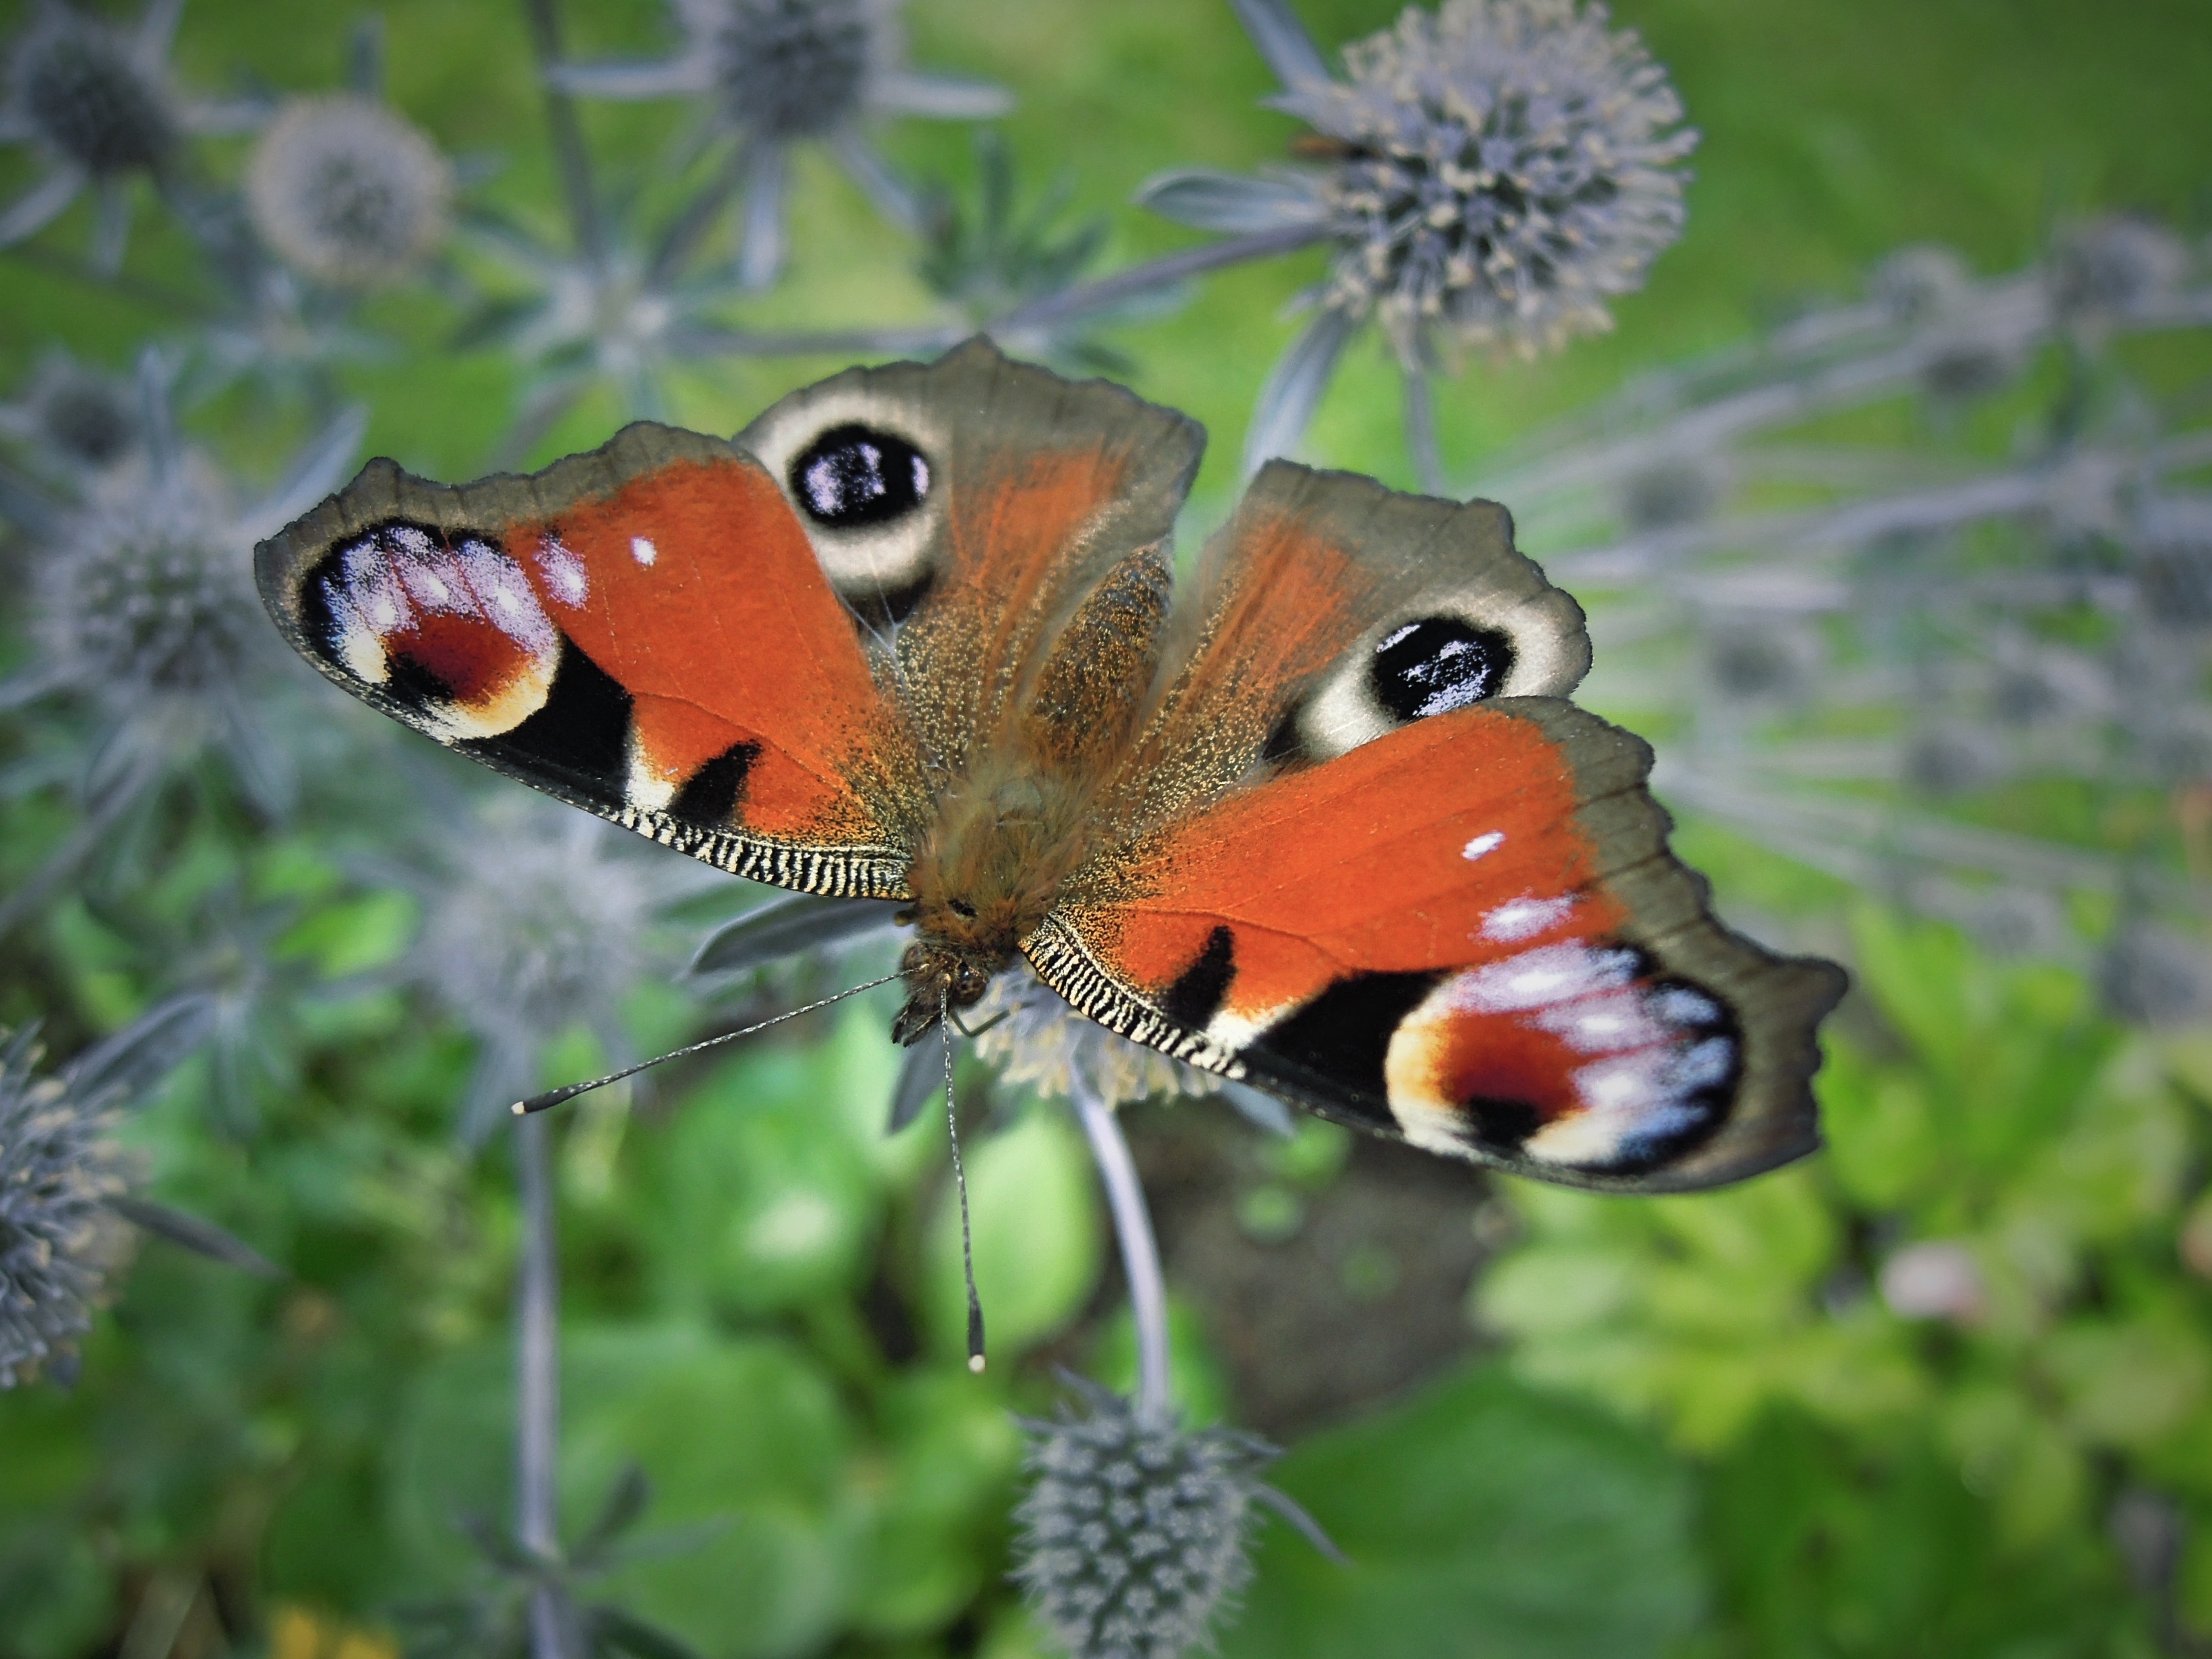
nature, flower, animal, wildlife, insect, bug, butterfly, garden, fauna, invertebrate, in bloom, monarch butterfly, animals, macro photography, pollinator, moths and butterflies